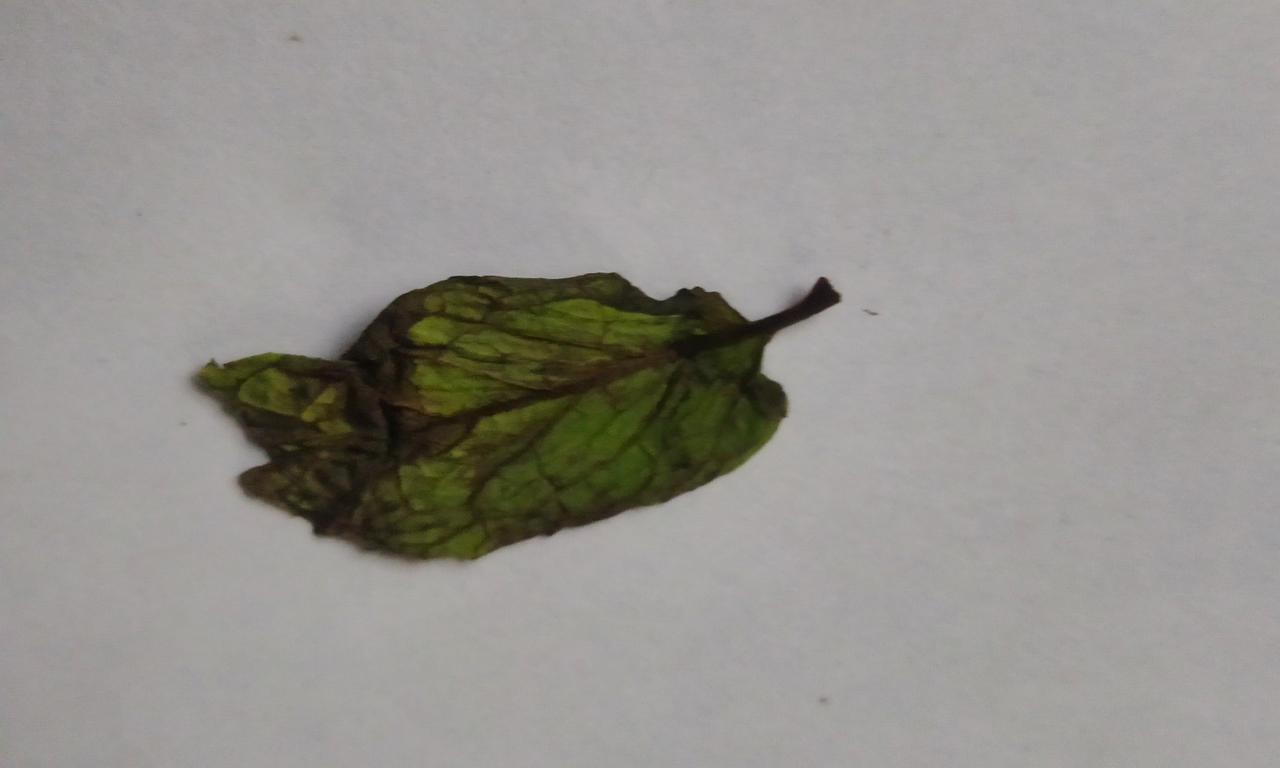
Label: Spoiled